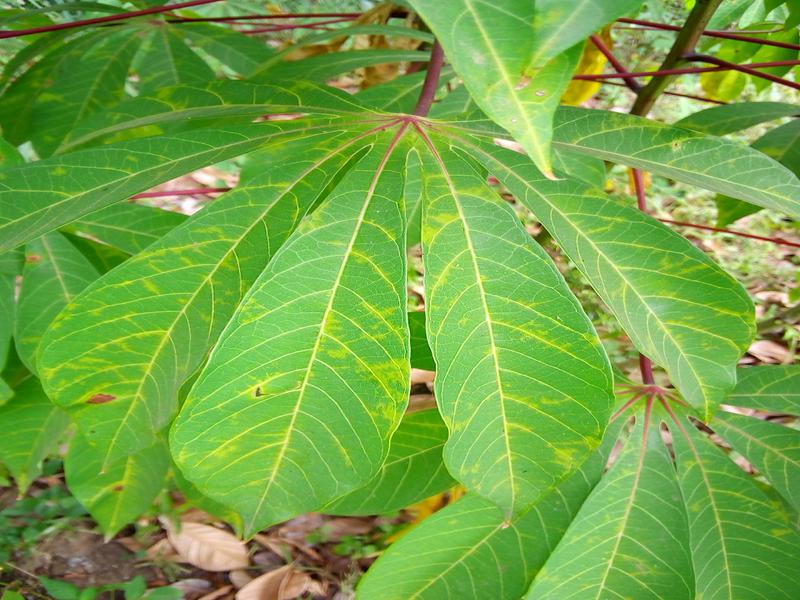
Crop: cassava
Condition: brown_streak_disease